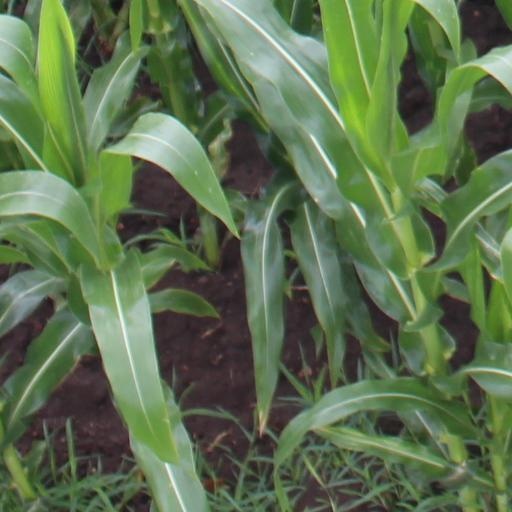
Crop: maize; corn